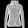
Label: Coat